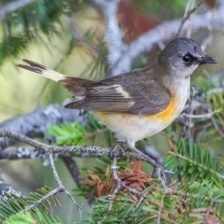
Species: AMERICAN REDSTART
Scientific name: SETOPHAGA RUTICILLA